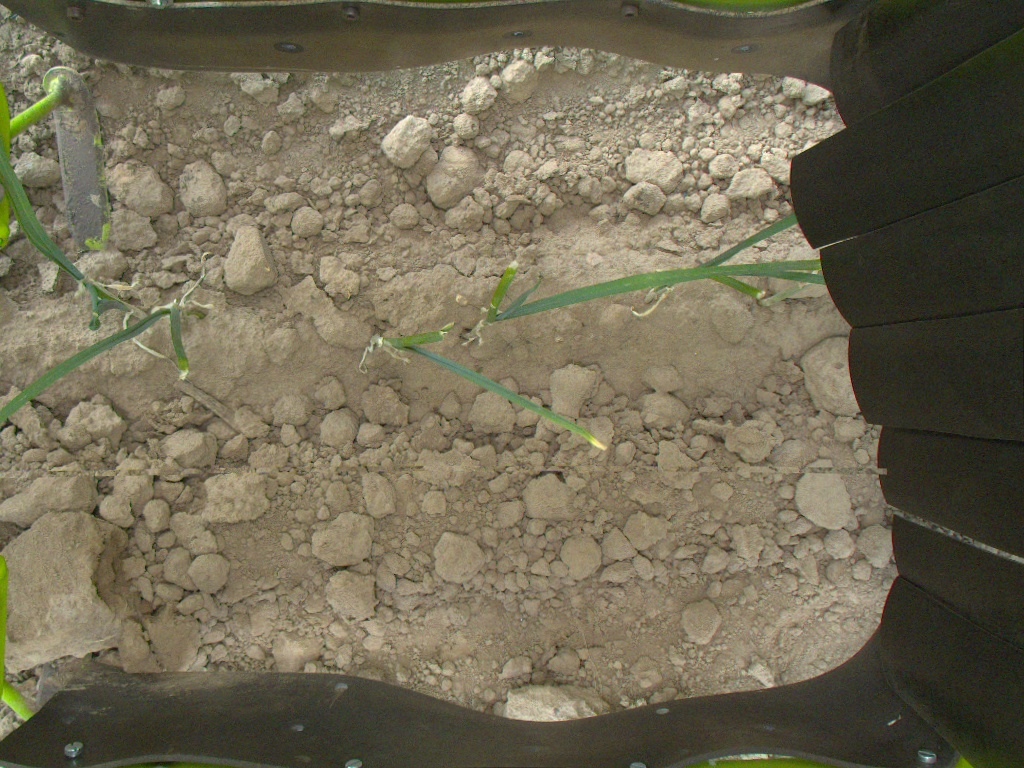
Crop: leek
Objects: stem_leek, stem_leek, stem_leek, stem_leek, stem_leek, stem_leek, leek, leek, leek, leek, leek, leek